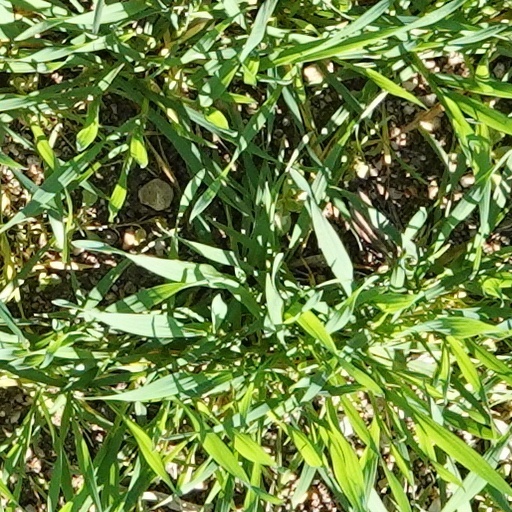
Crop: wheat